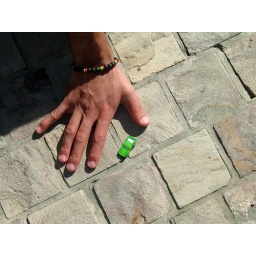
a micro machine hha found in the floor